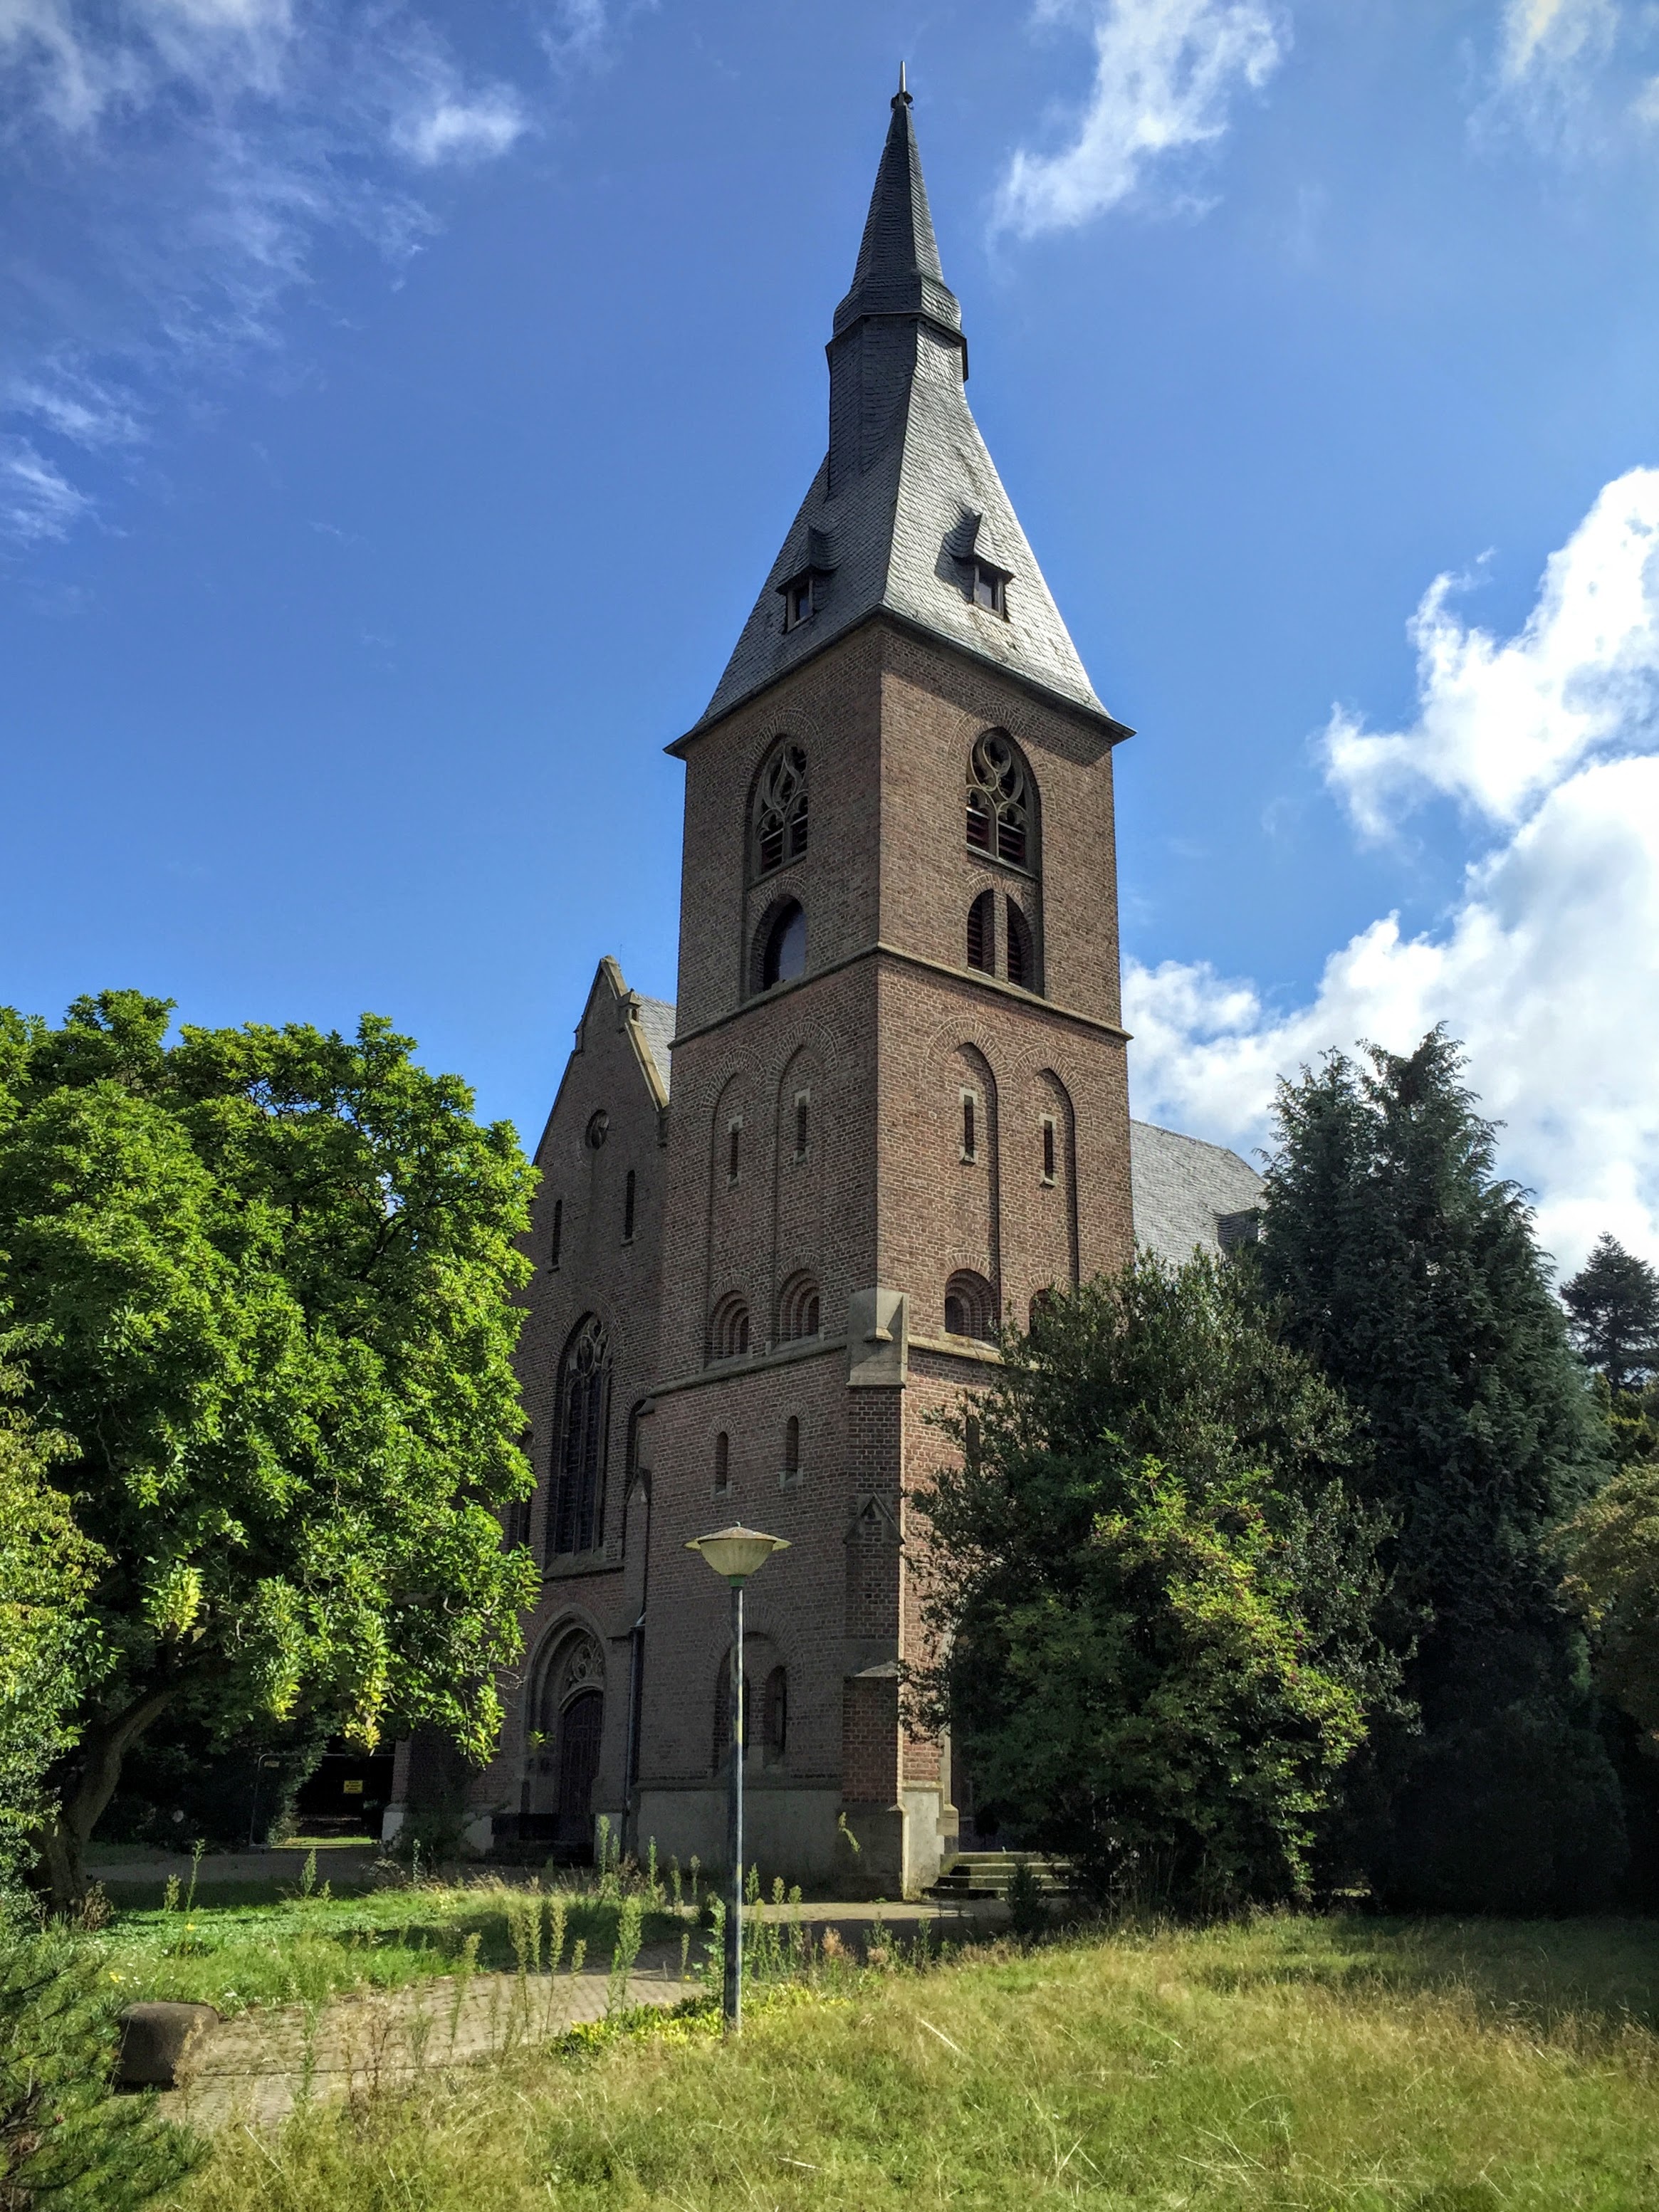
landscape, sky, building, chateau, tower, church, chapel, place of worship, bell tower, spire, steeple, monastery, rural area, spanish missions in california